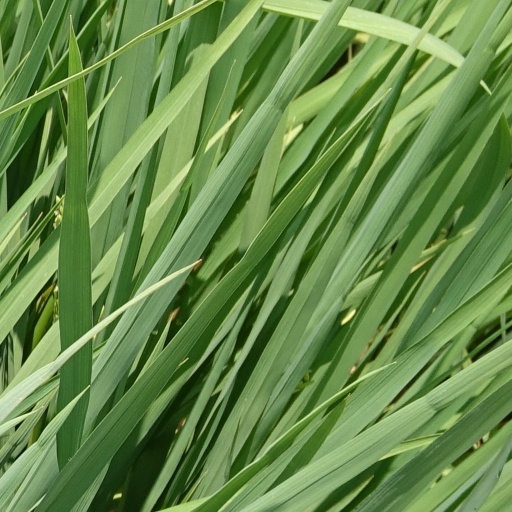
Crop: rice